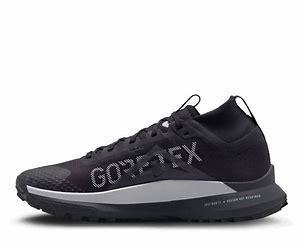
Brand: Nike
Model: Pegasus 4 Gore TEX